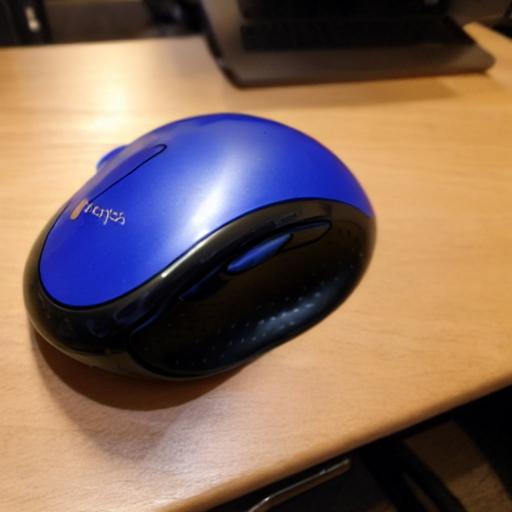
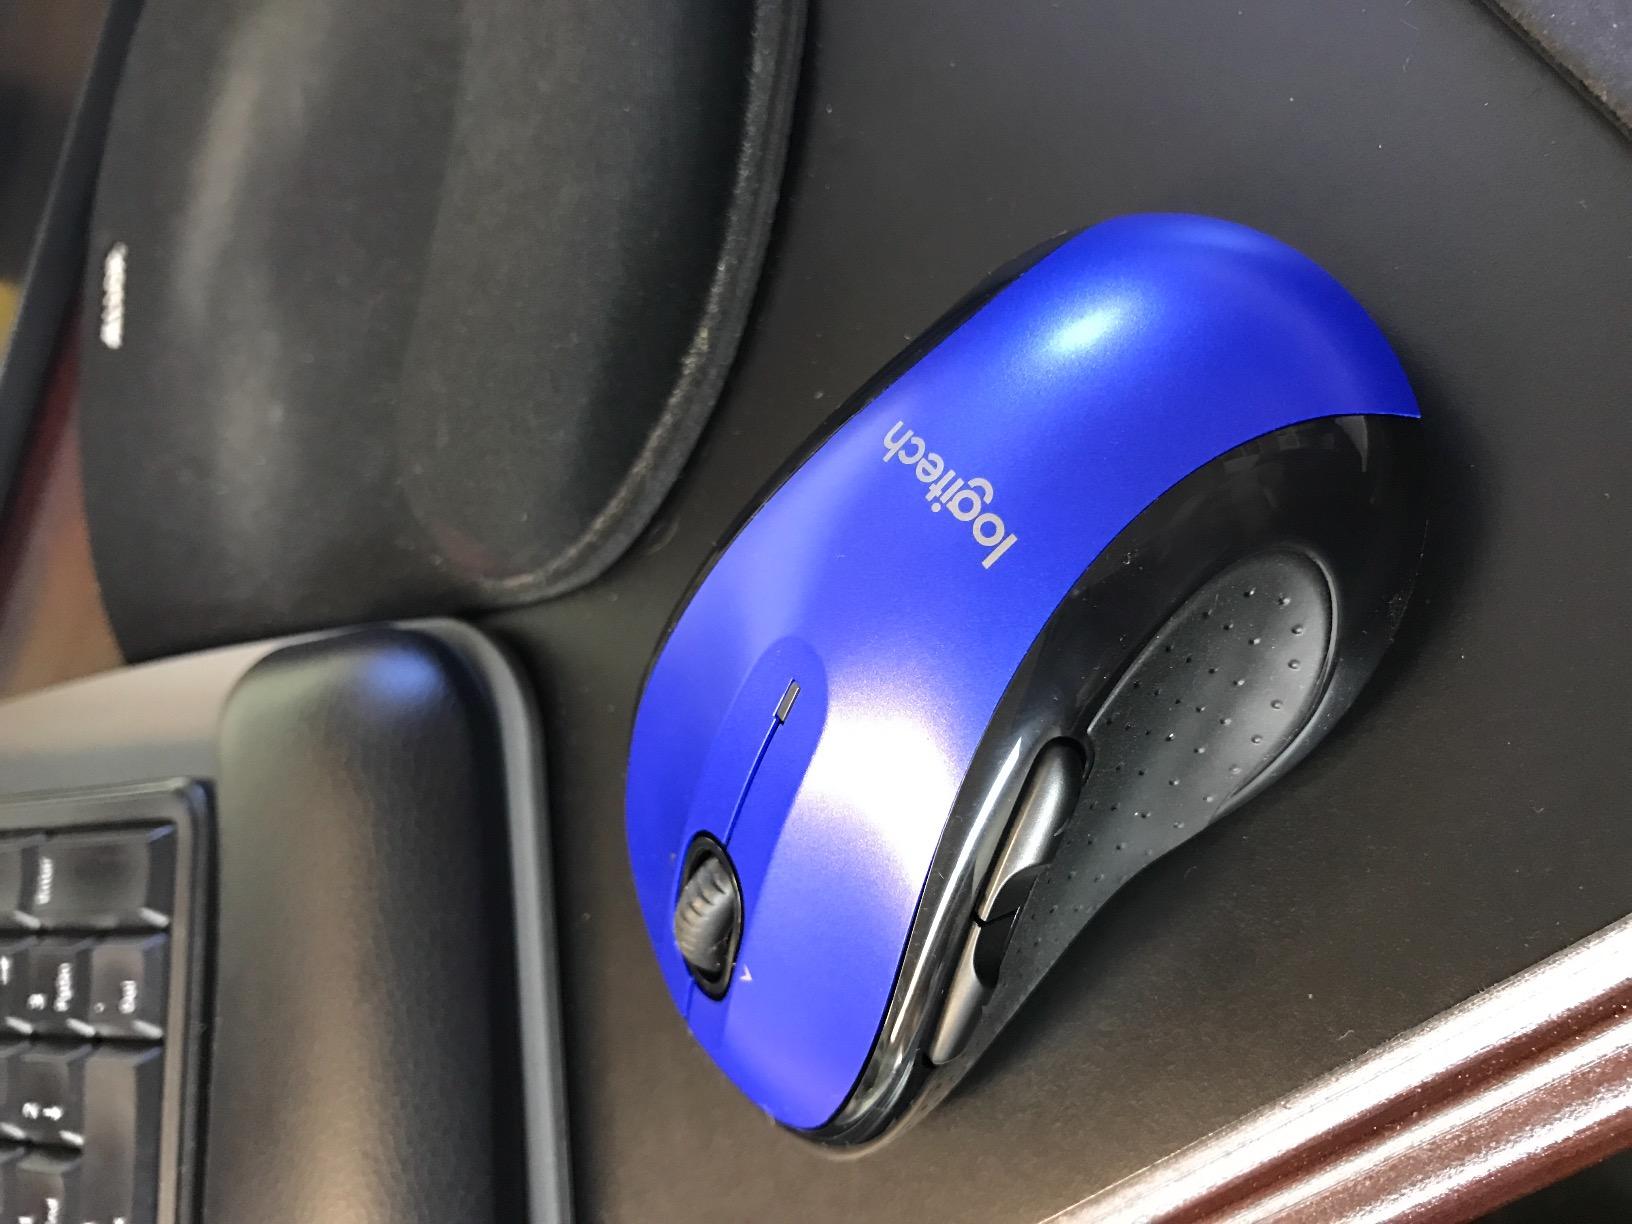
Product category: mouse
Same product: no